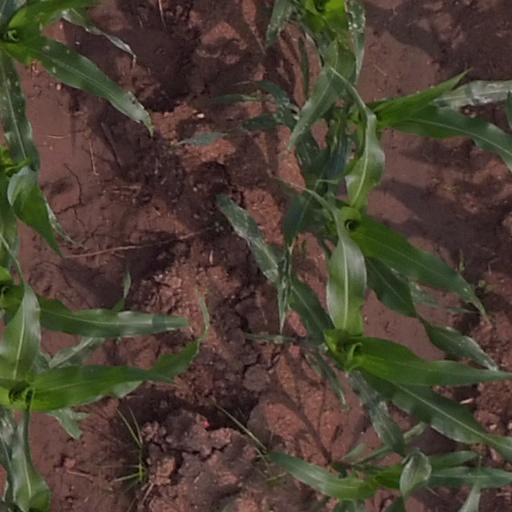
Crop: maize; corn